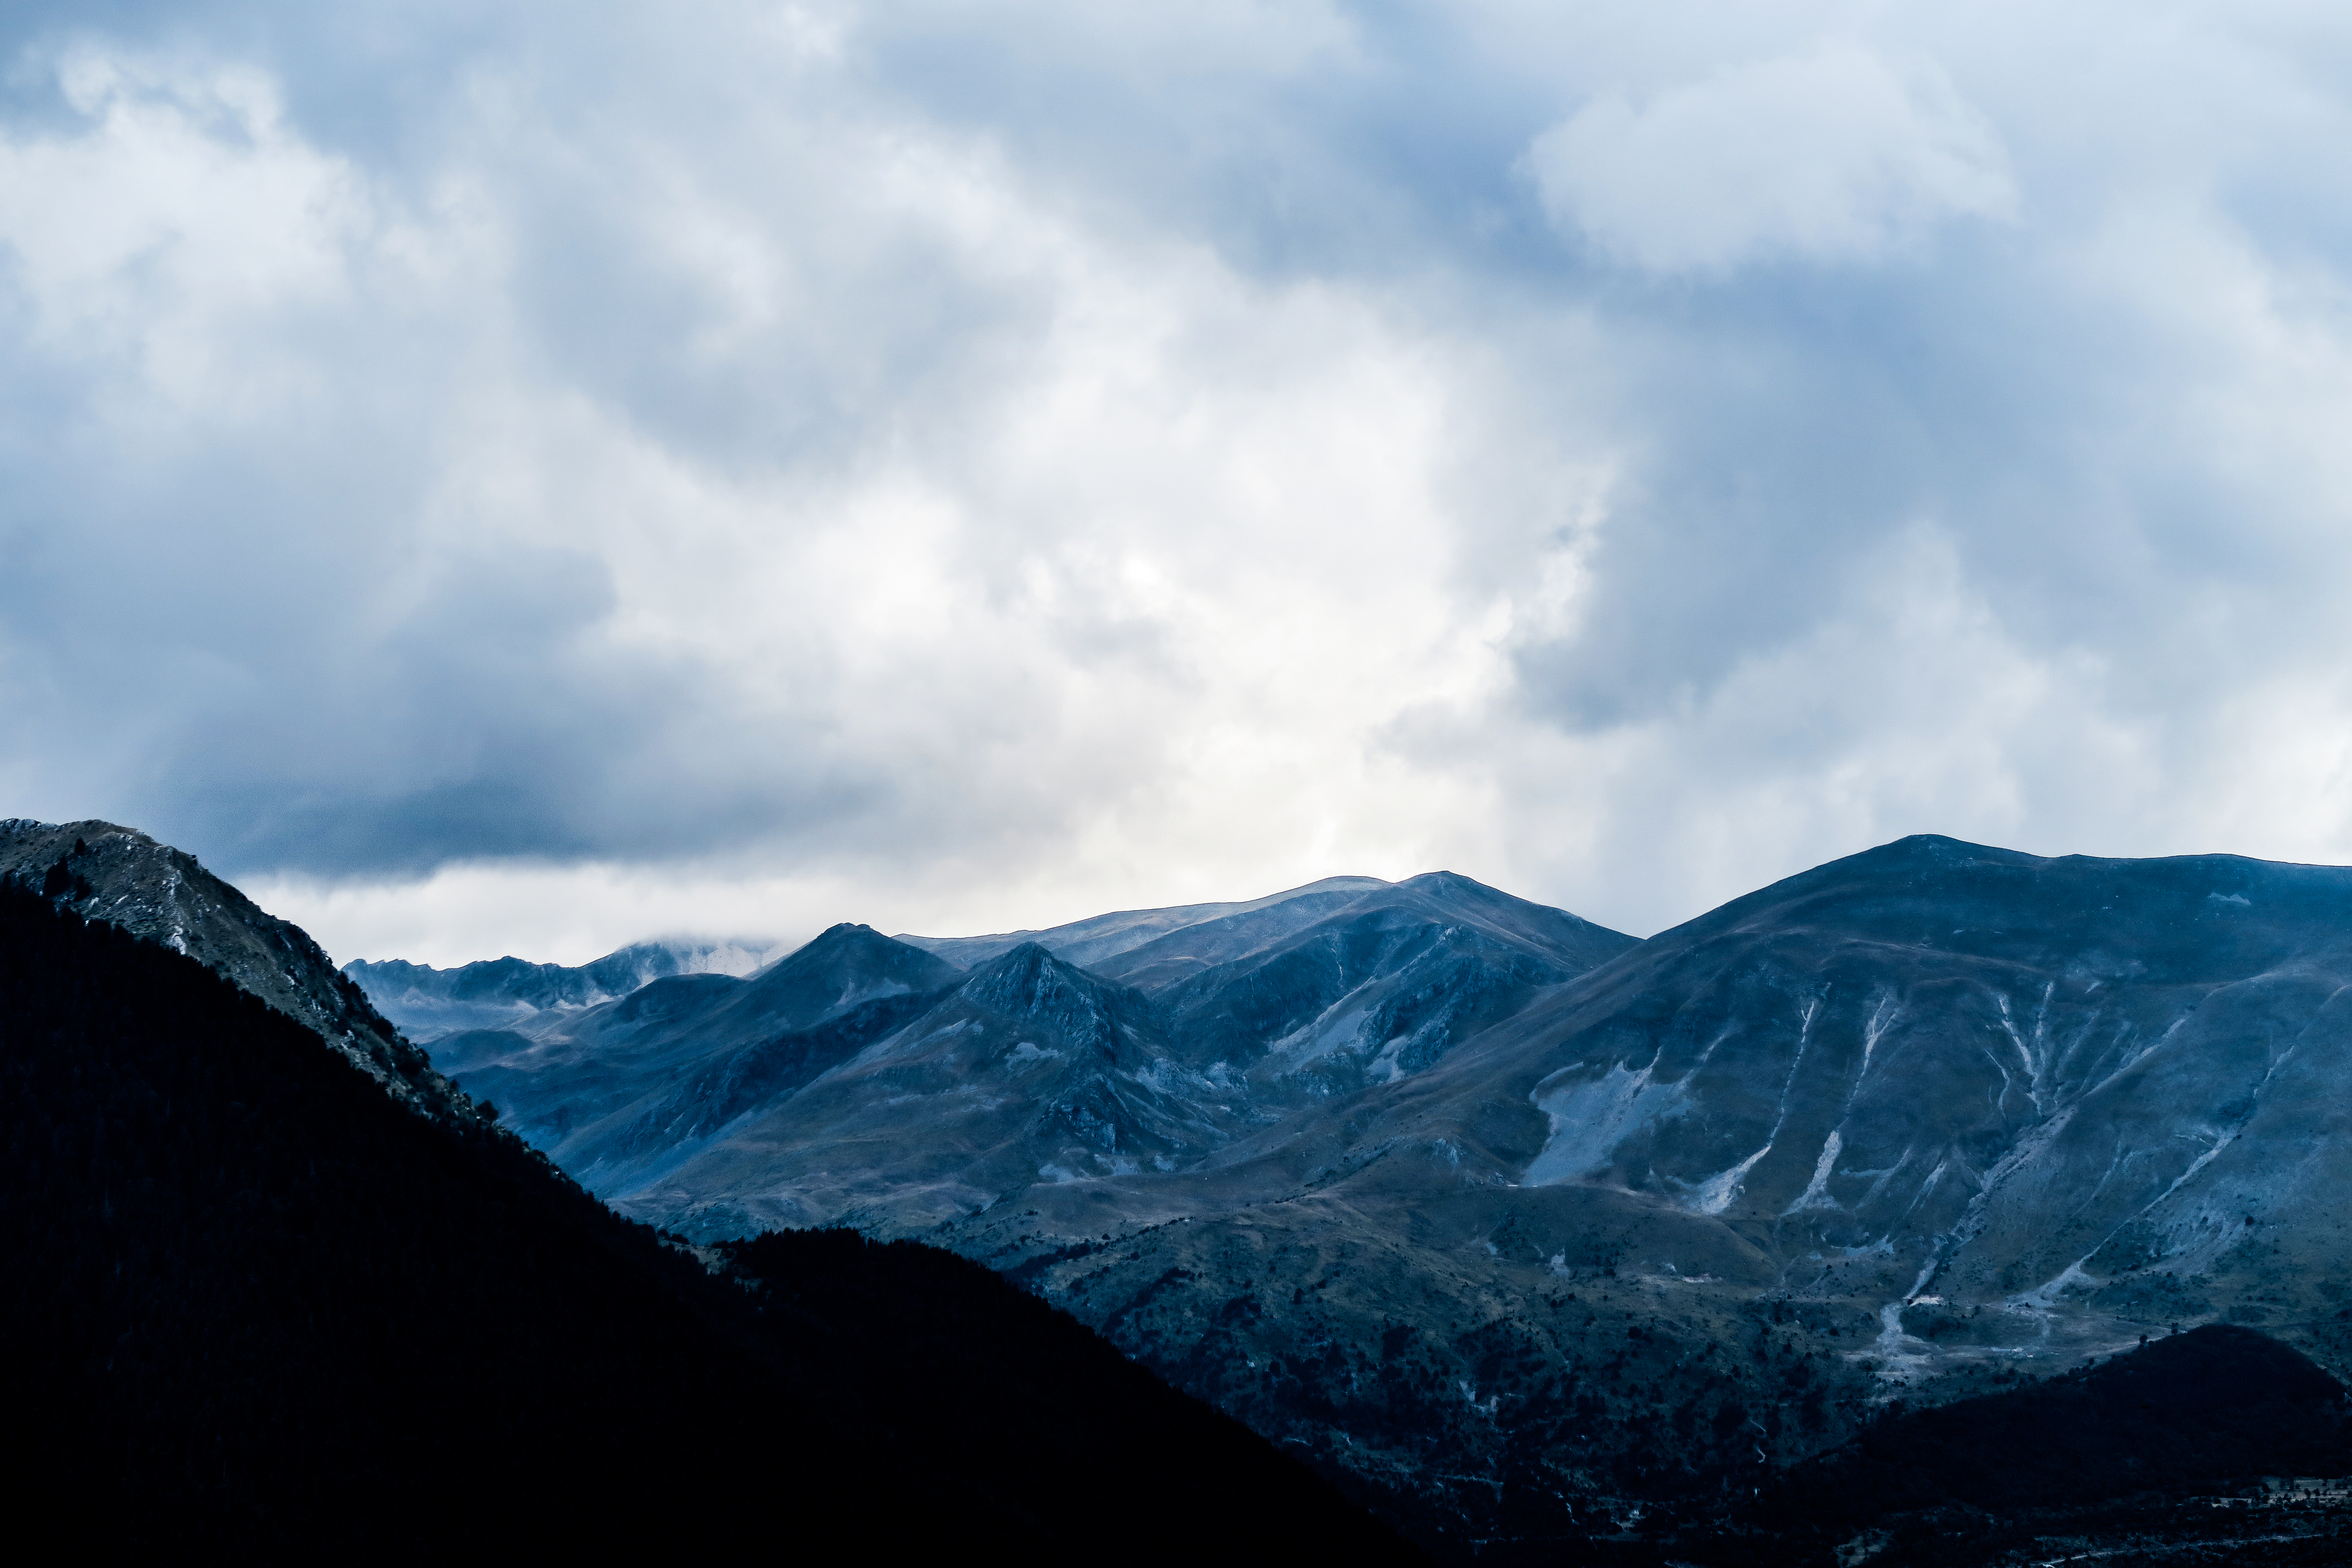
landscape, nature, mountain, snow, cloud, sky, cloudy, hill, peak, valley, mountain range, high, scenic, overcast, ridge, summit, mountain peak, outdoors, clouds, mountains, alps, plateau, fell, dark clouds, landform, bad weather, mountain pass, cloud formation, geographical feature, atmospheric phenomenon, mountainous landforms, glacial landform